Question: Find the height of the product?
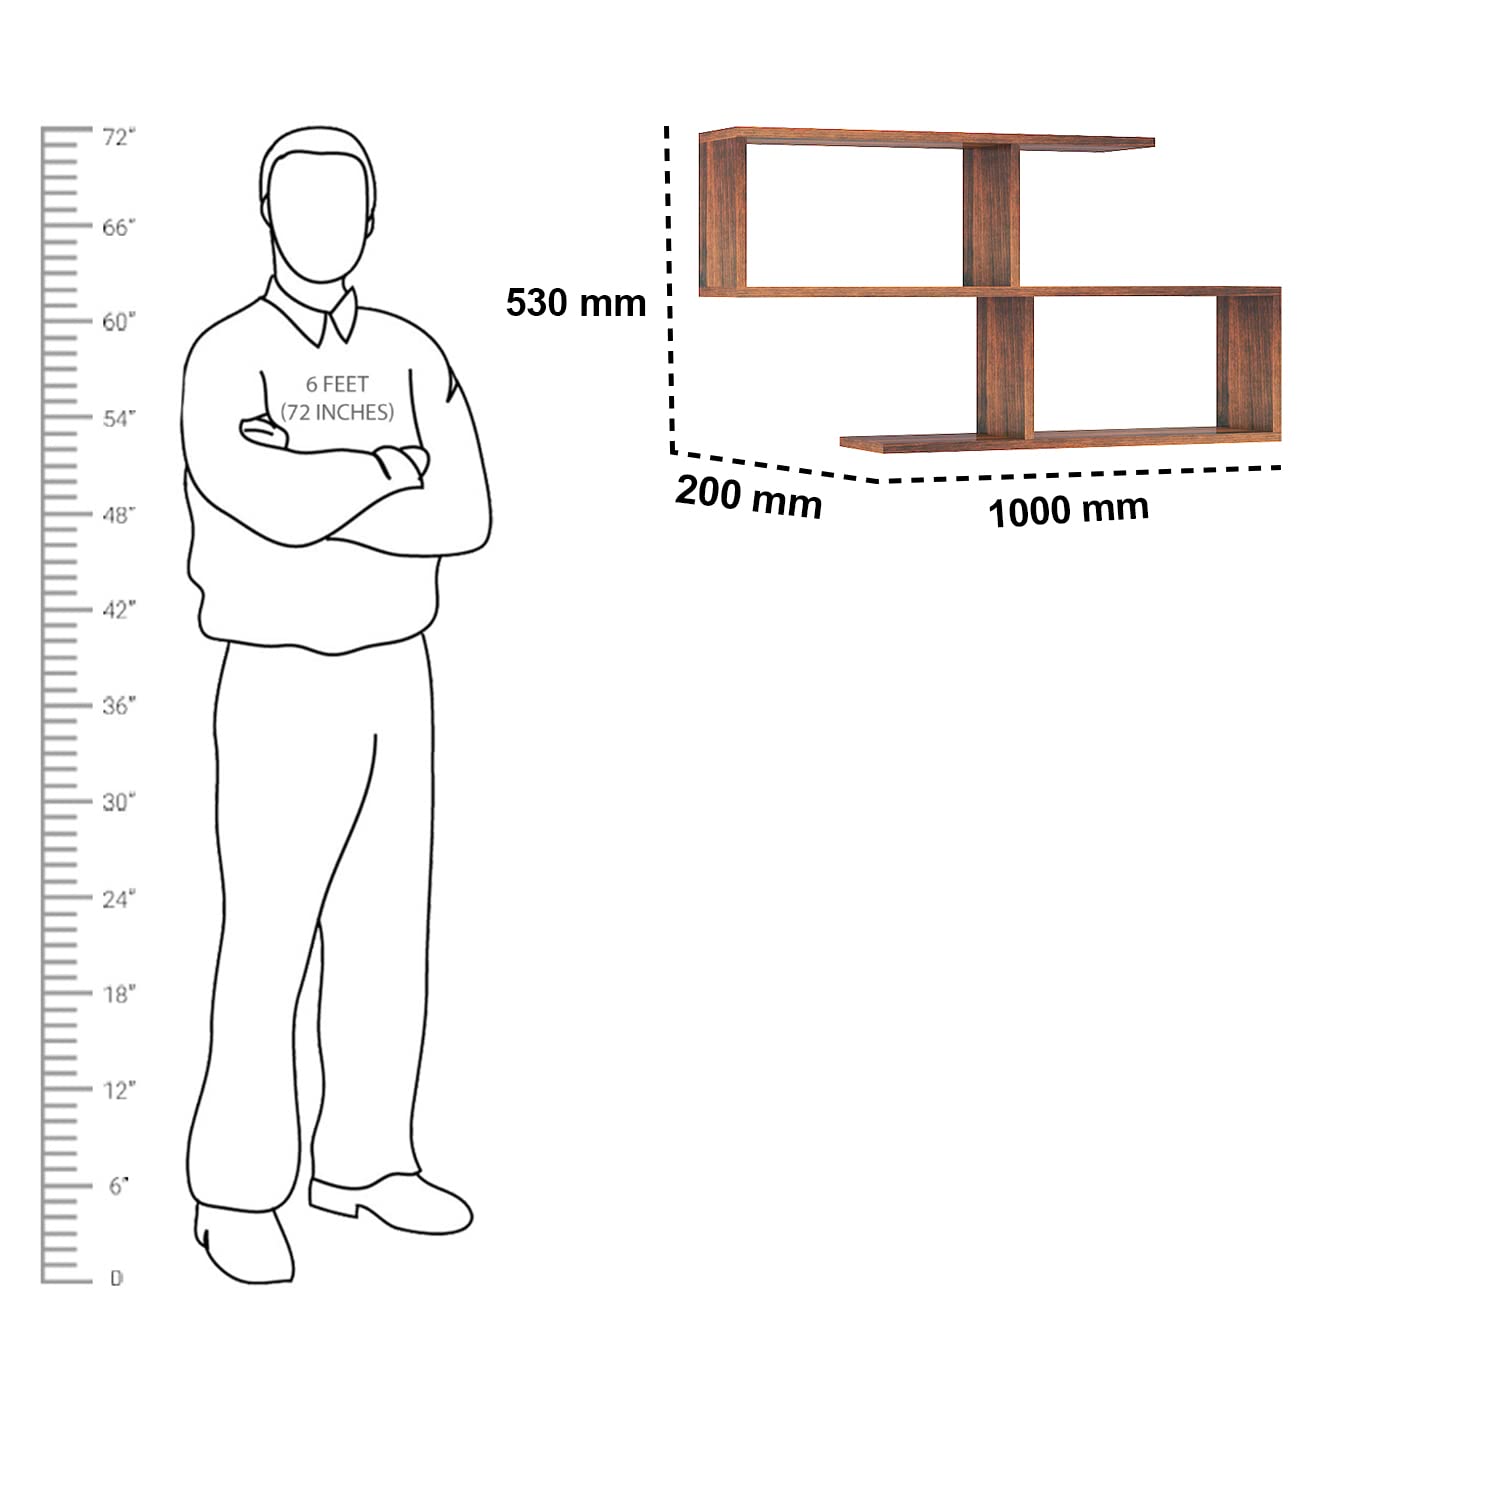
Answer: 530.0 millimetre